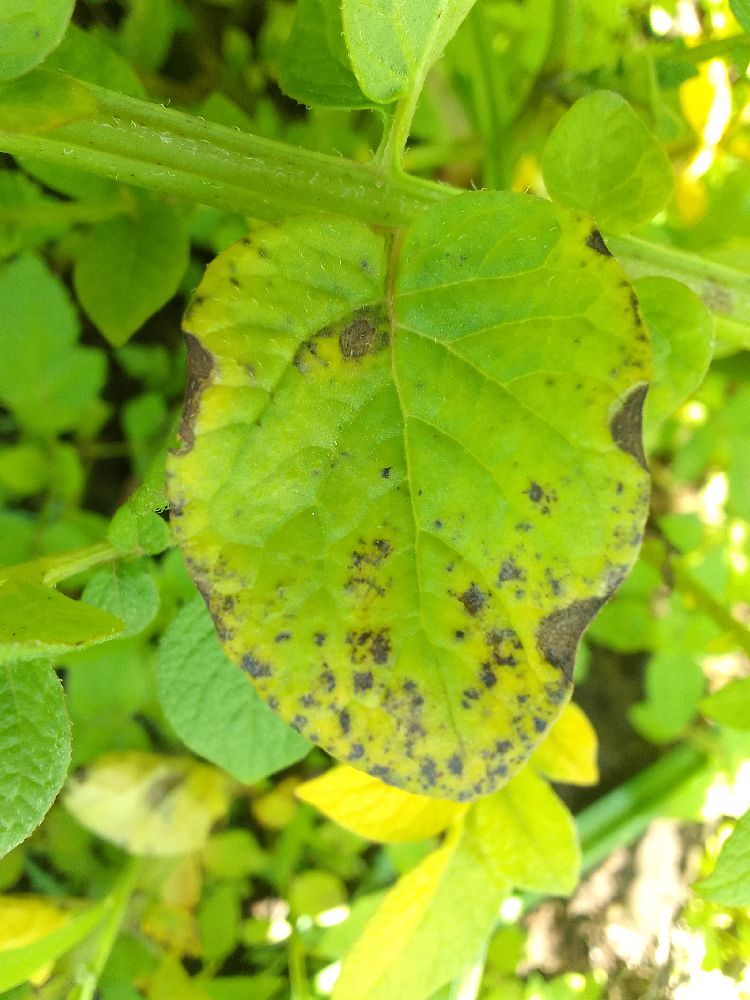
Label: Early blight